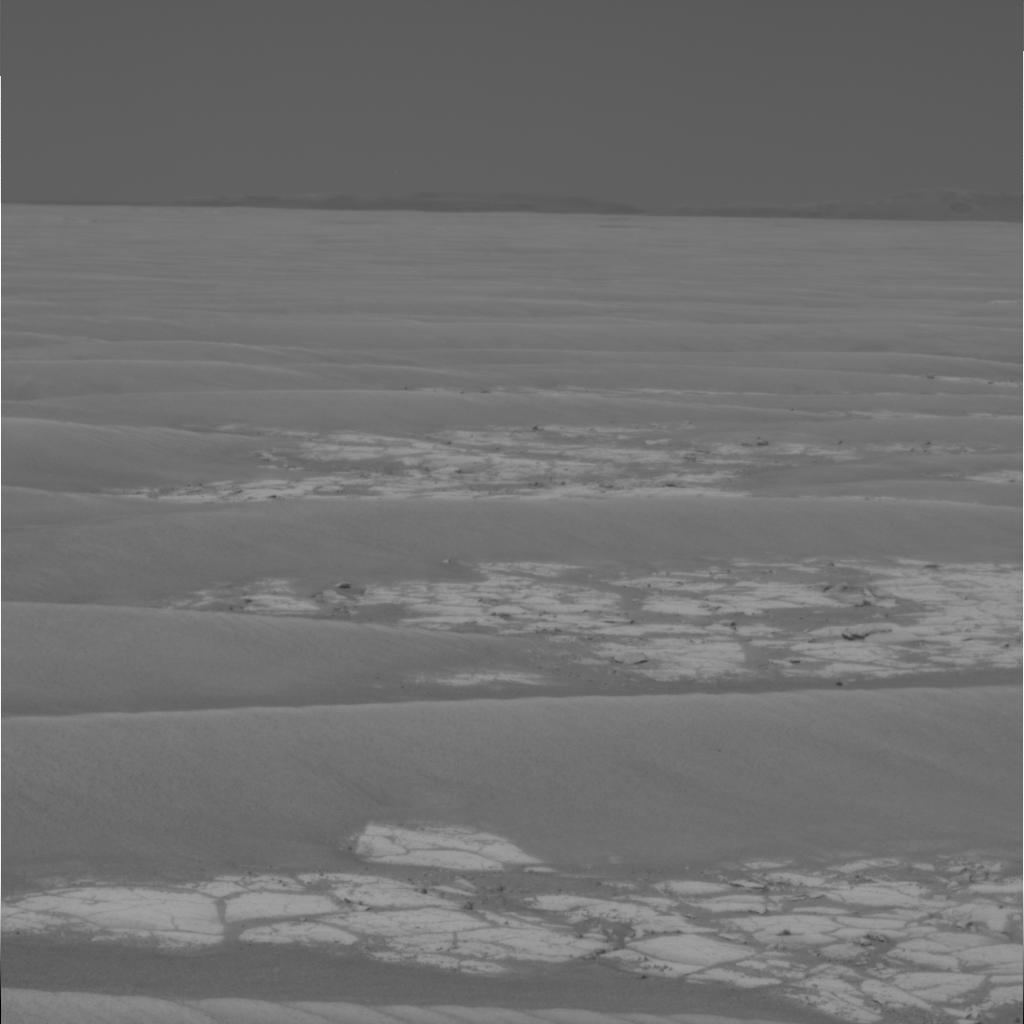
Surface features visible: Rock Outcrops, Rocks (Misc), Dunes/Ripples, Rock (Linear Features), Soil, Distant Vista, Sky